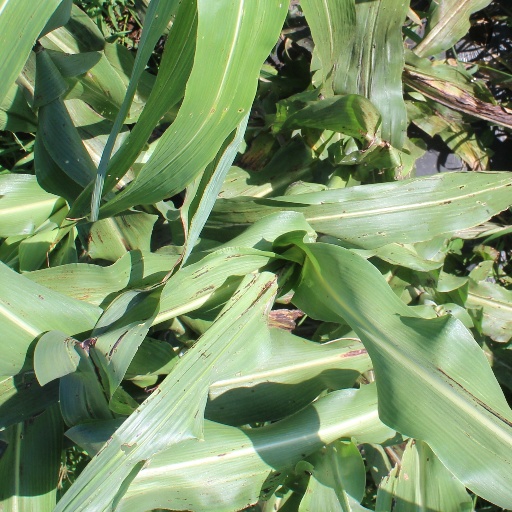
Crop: sorghum